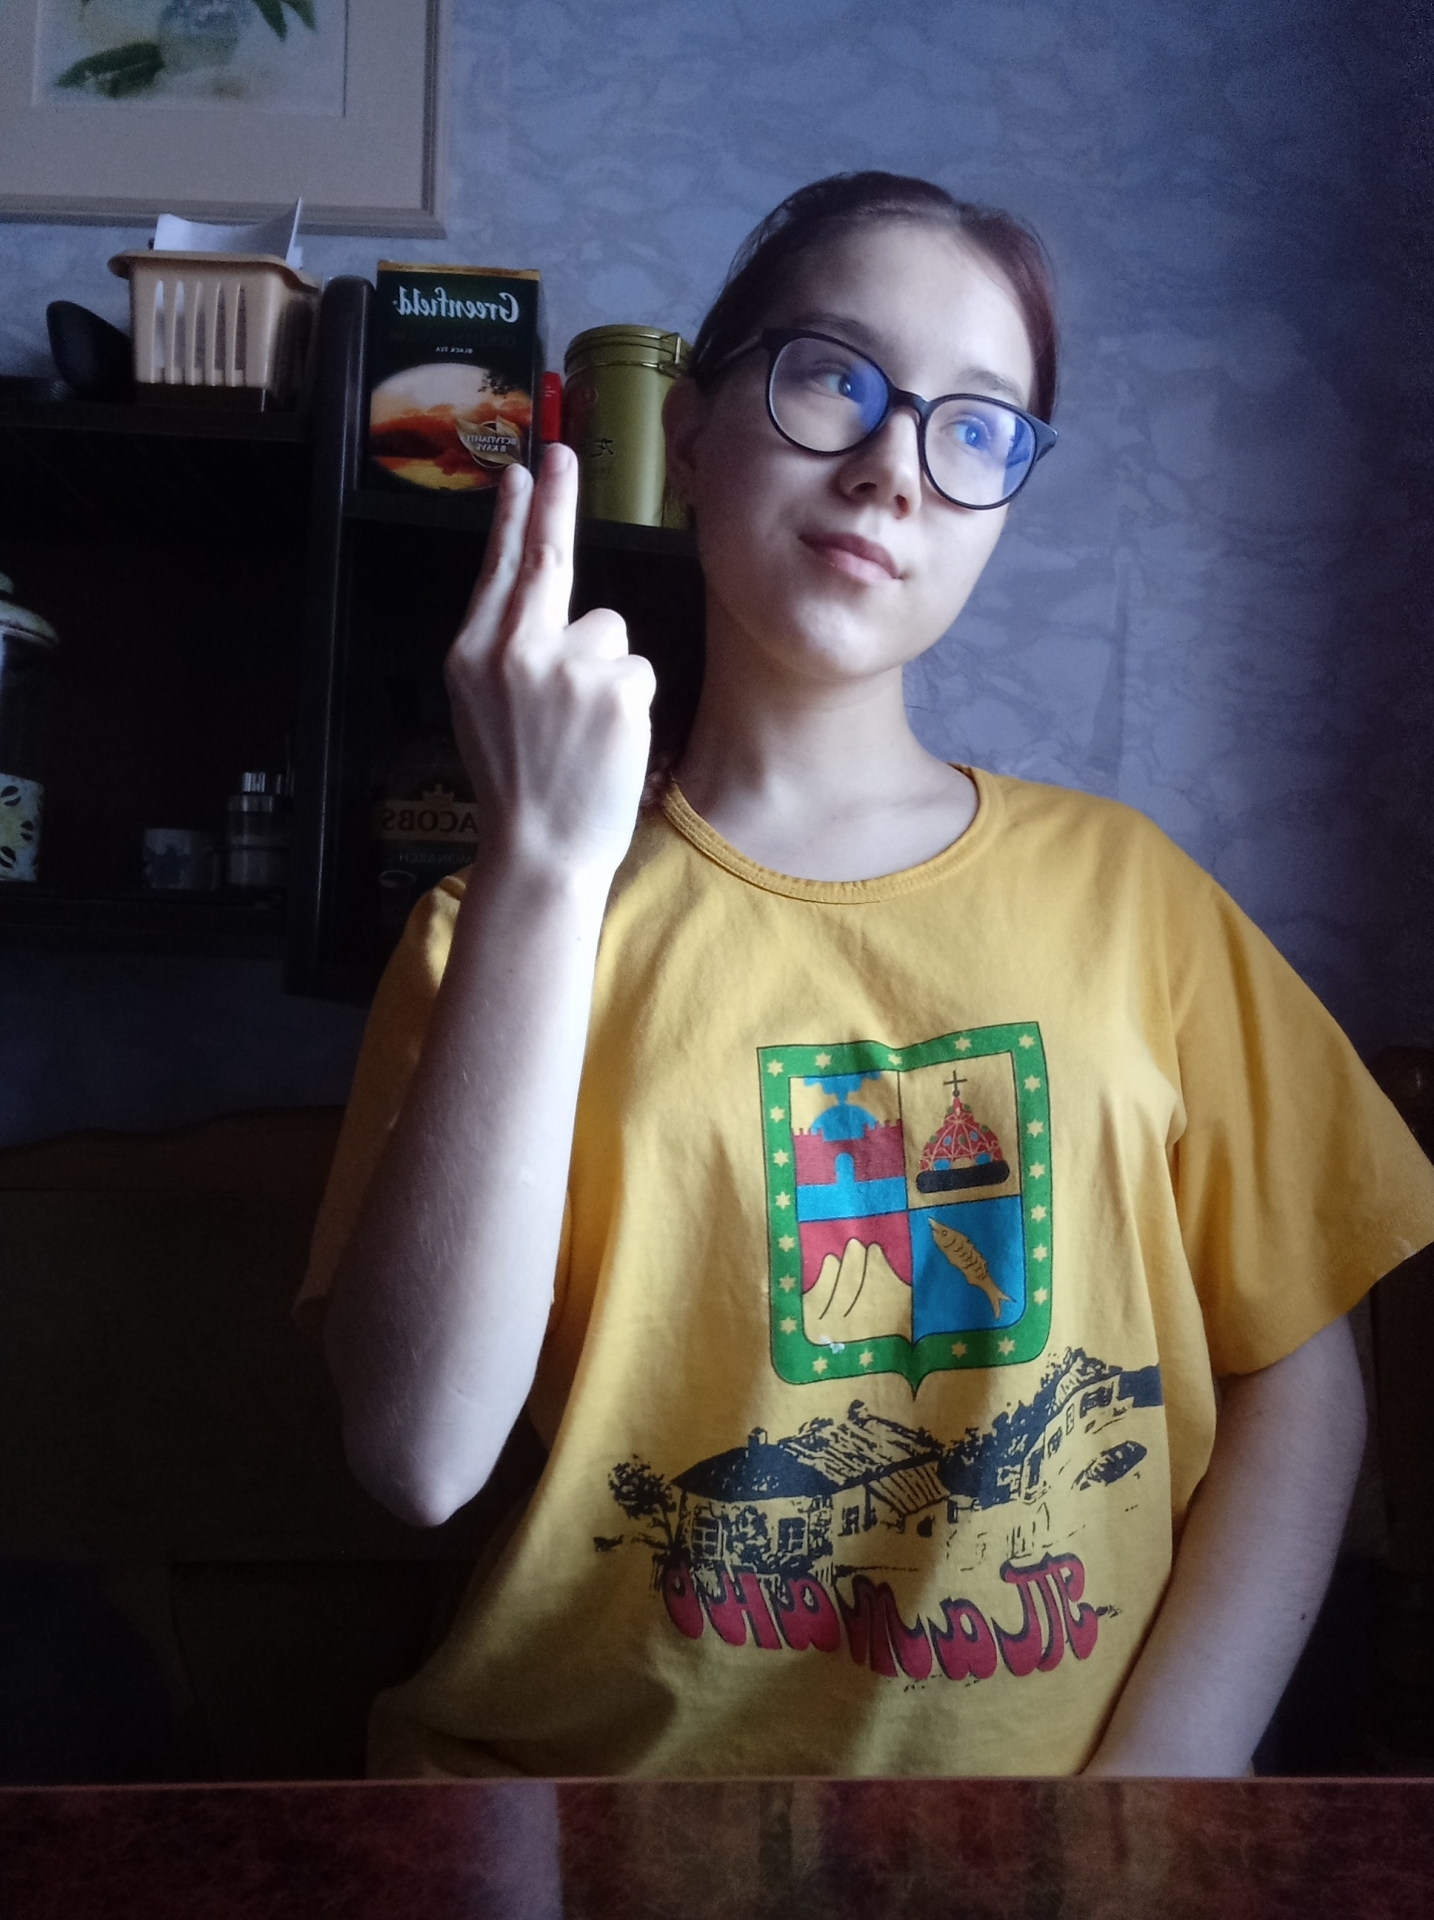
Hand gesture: two_up_inverted